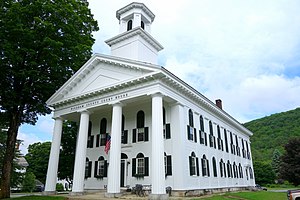
Newfane (Vermont)
Domhuset fra Windham County i Newfane
Newfane er en amerikansk by og administrativt centrum for det amerikanske county Windham County, i staten Vermont. I 2000 havde byen et indbyggertal på 1.680.